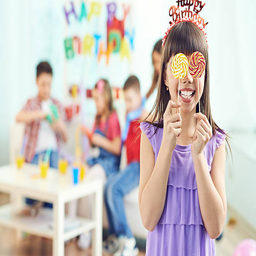
see no evil on birthday